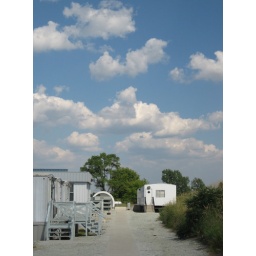
View from my office at Fermilab. To economize on the governments money they house all the scientists in trainlers.